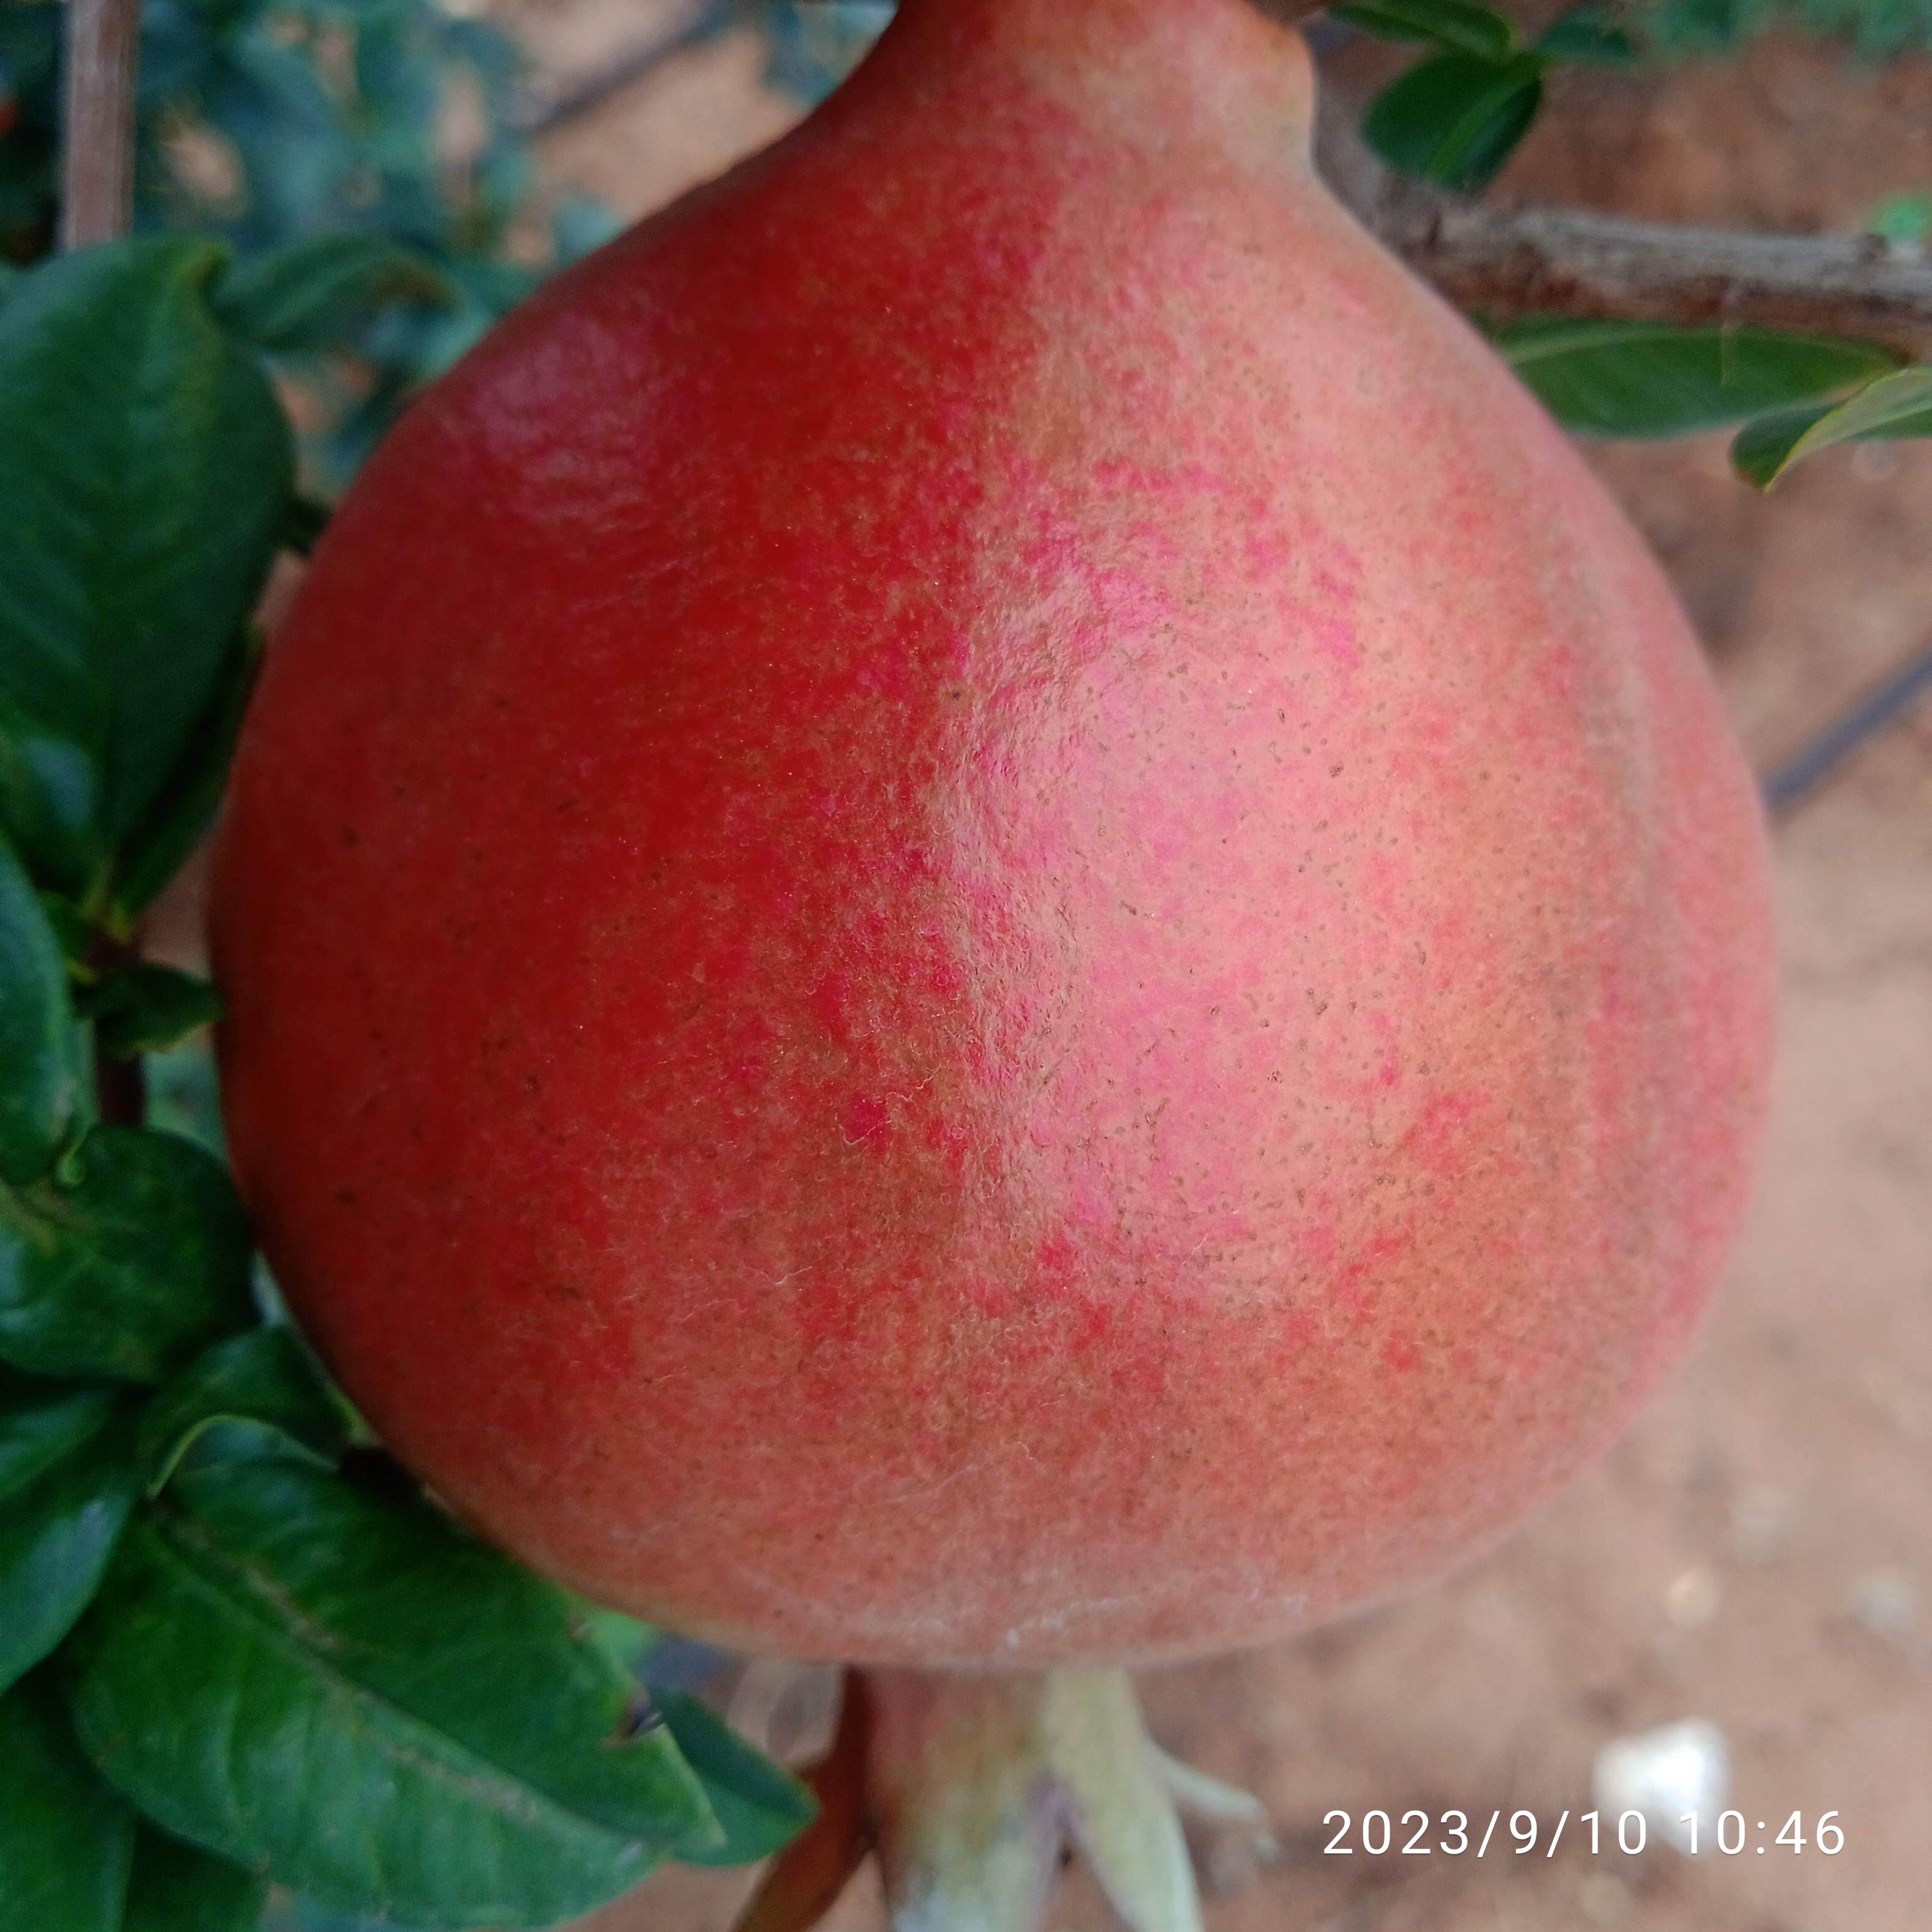
Label: Healthy